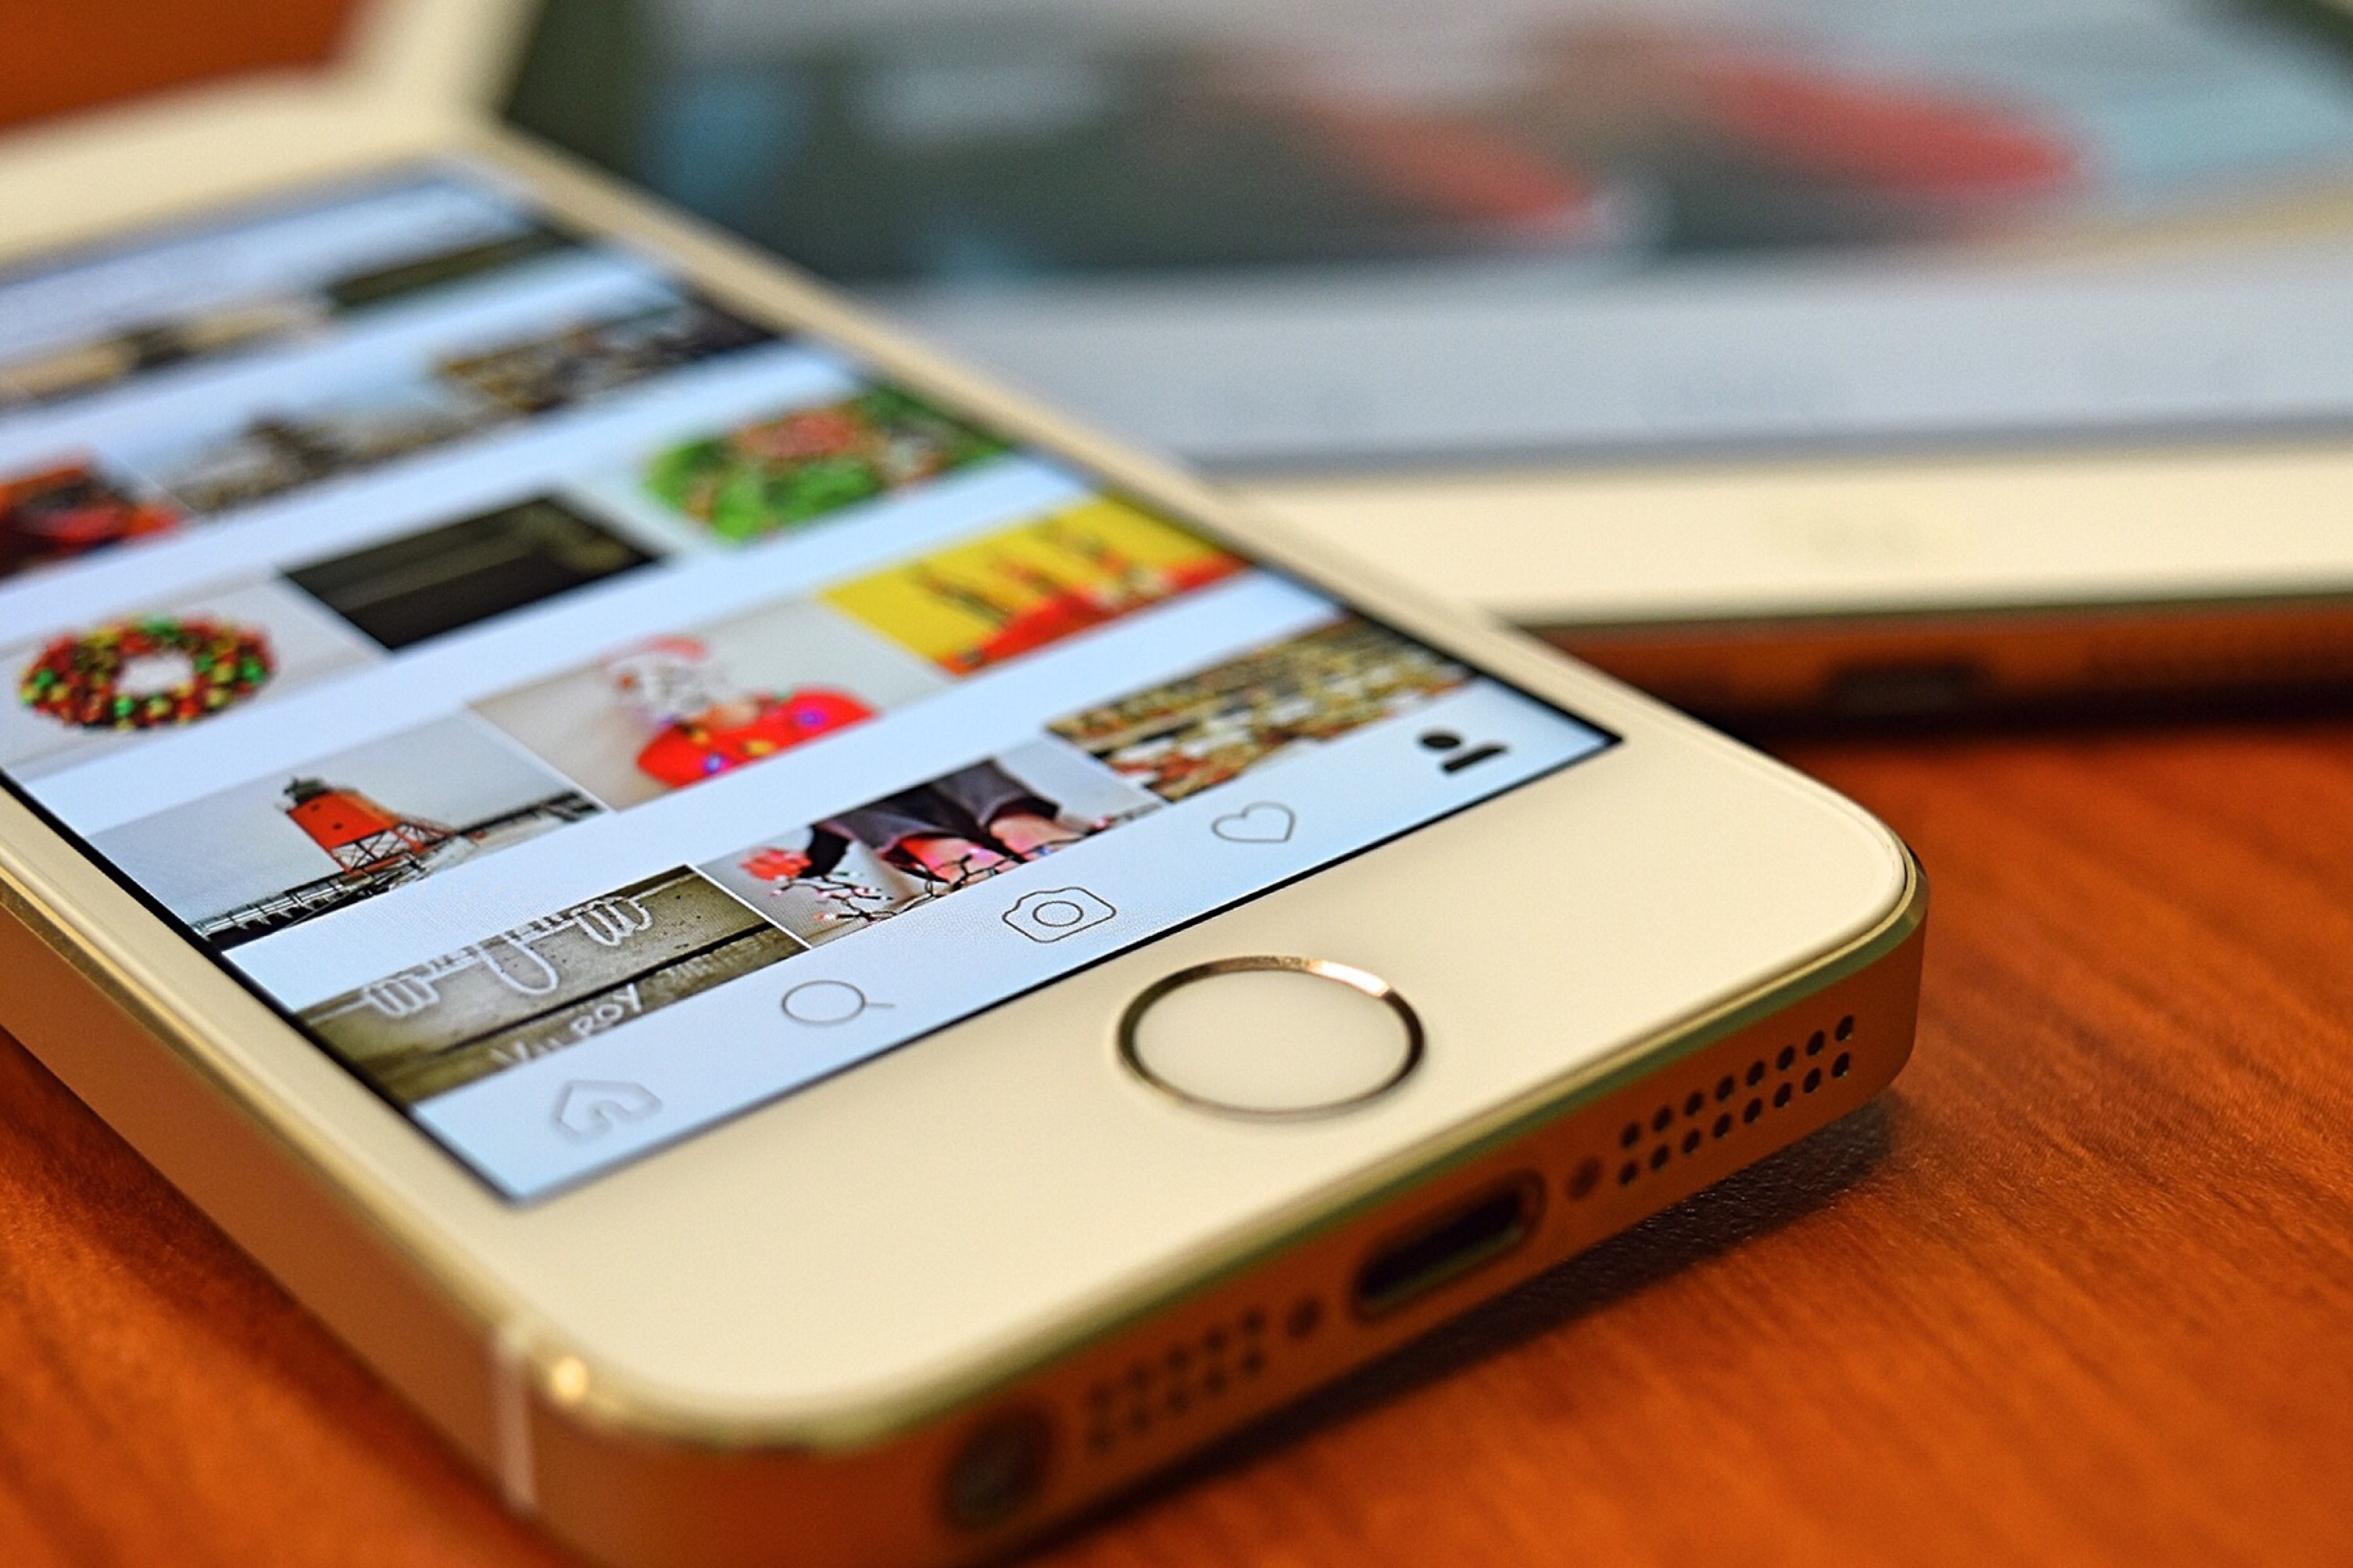
smartphone, mobile, technology, tablet, gadget, mobile phone, cell phone, device, cash, electronics, eye, instagram, portable communications device, communication device